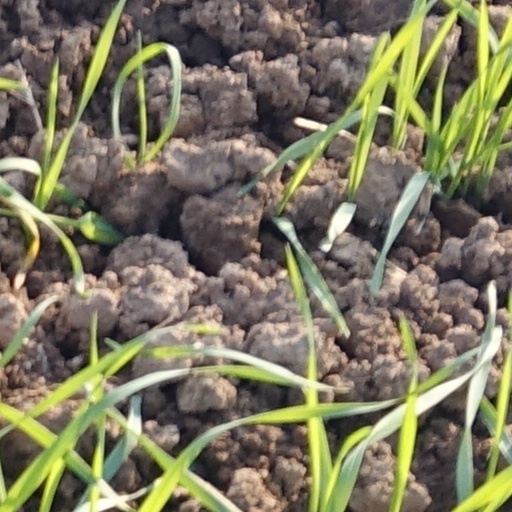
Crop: wheat